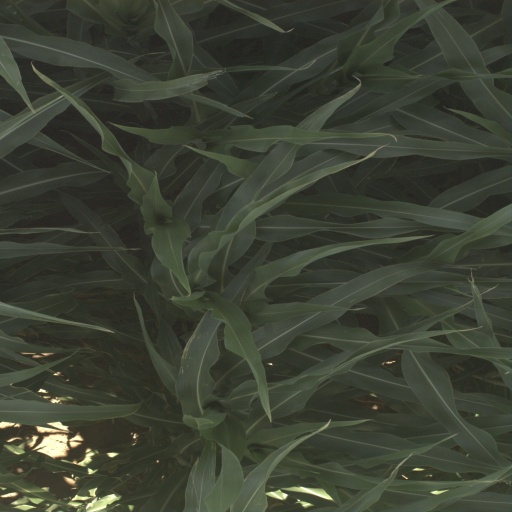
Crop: sorghum